Iveta Bartošová

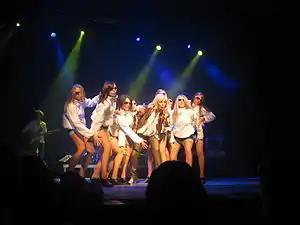
Bartošová (center) during a concert in 2008

In May 2022 a three-part series named "Iveta" premiered on Voyo.cz platform. The series about the beginnings of the career of one of the most talented Czech singers Iveta Bartošová was filmed by director Michal Samir. Iveta is portrayed by Anna Fialová, Petr Sepéši is portrayed by Vojtěch Vodochodský.